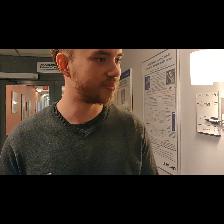
Label: Human